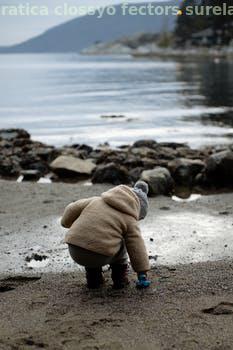
Label: Watermark